Varosha, Famagusta

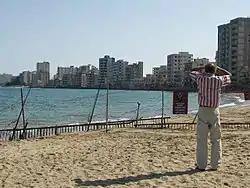
Varosha, as seen from outside the military fence

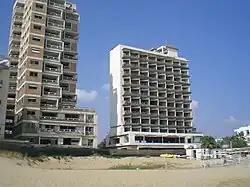
Abandoned hotels in Varosha

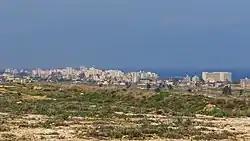
Varosha viewed from Paralimni in 2017.

Varosha (or "Kapalı Maraş") is the southern quarter of Famagusta, a "de jure" territory of Cyprus, currently under the control of Northern Cyprus. Varosha has a population of 226 in the 2011 Northern Cyprus census. The area of Varosha is .